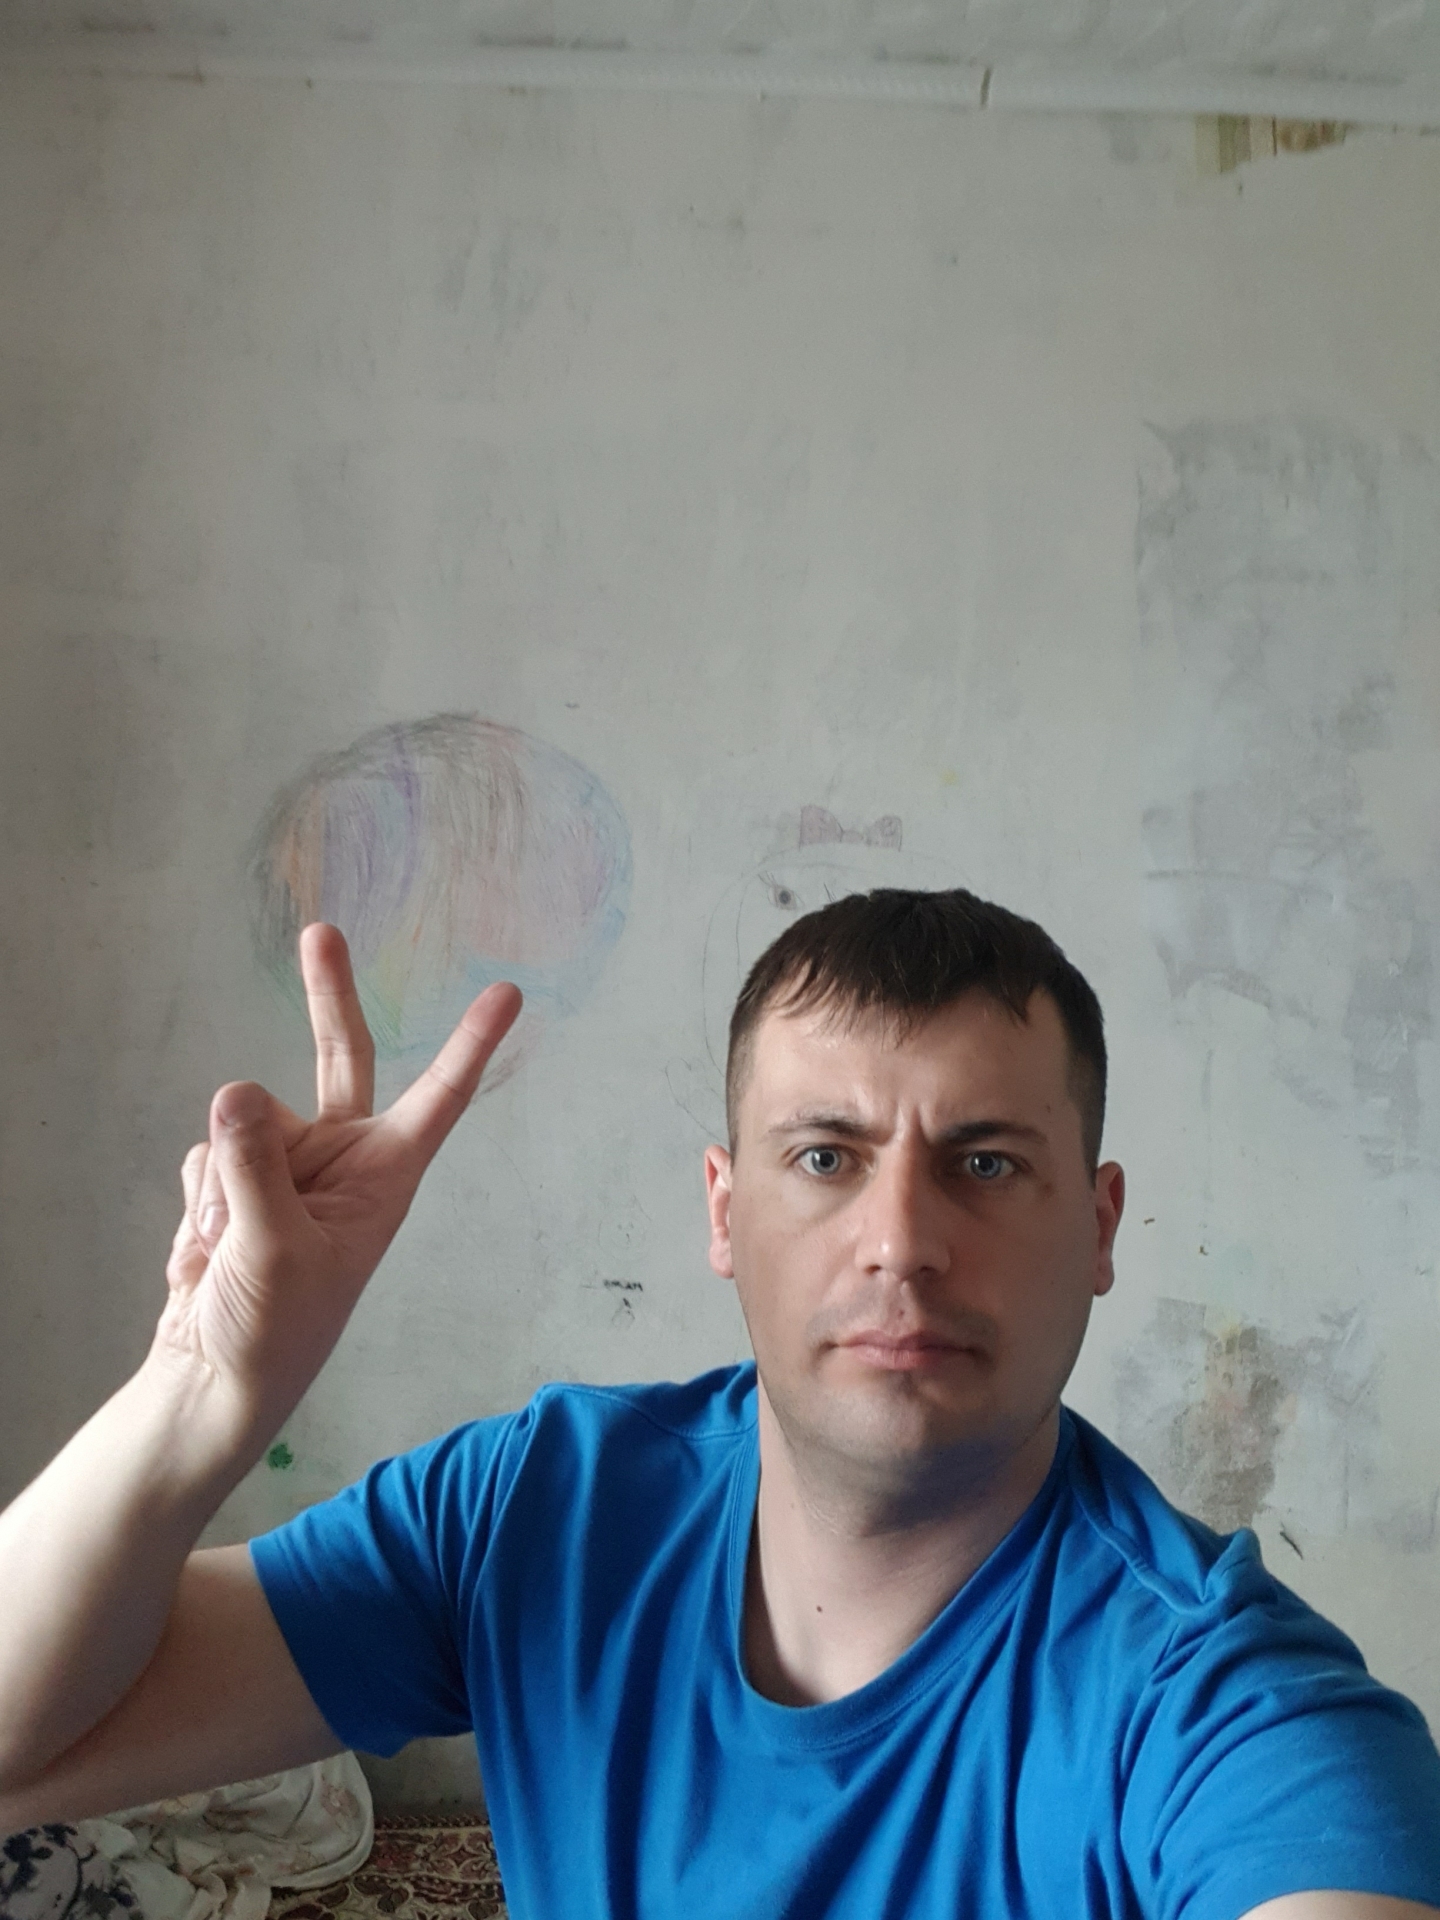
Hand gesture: peace